Wang Xuan (computer scientist)

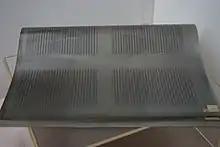
Negative film for examining characters used by Wang Xuan

Wang Xuan graduated from the Department of Mathematics and Mechanics at Peking University in 1958 and devoted himself to computer science education and research. He was mainly involved in research into computer processing of words, graphics and images. In 1975, he was in charge of the research and development of laser typesetting systems in the Chinese language and of electronic publishing systems. Surpassing Japan's second-generation optical designation and the third-generation CRT designation, the fourth-generation laser typesetting system he invented has not yet come onto the market in other countries. Thus he is dubbed "the Father of Chinese Language Laser Typesetting".